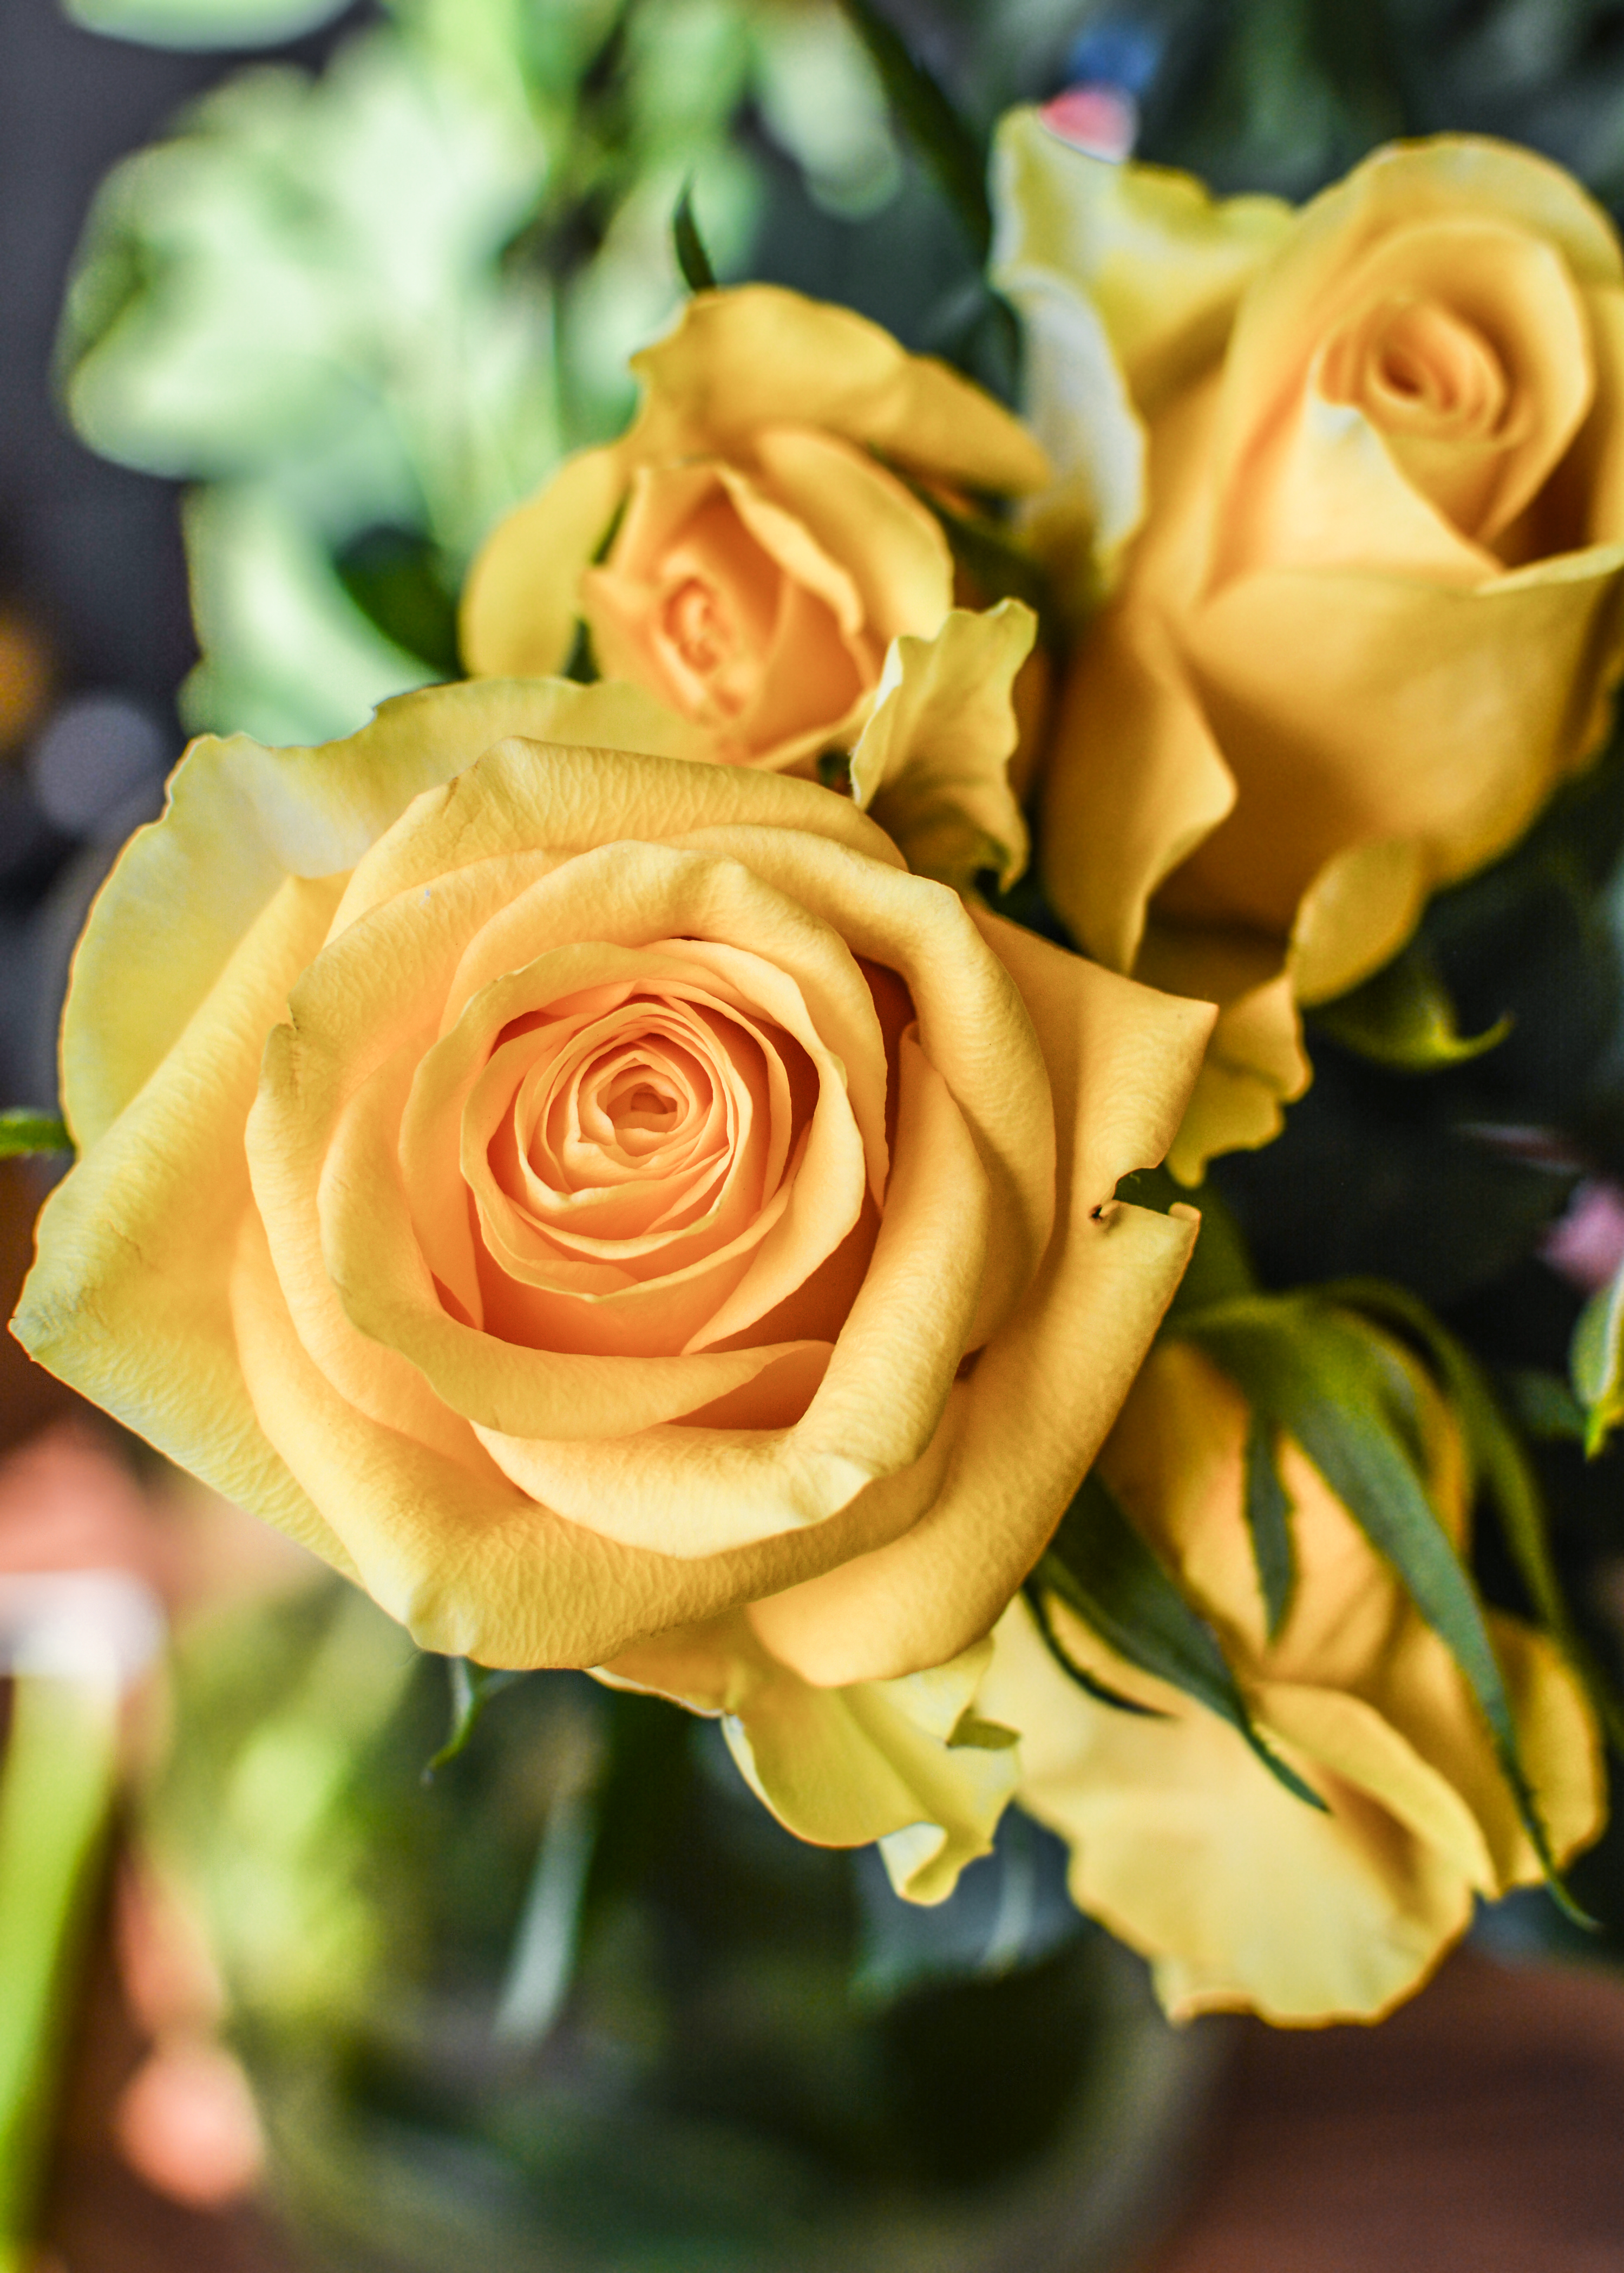
rose, flower, anniversary, romance, gift, petal, romantic, blooming, floral, pastel, spring, bloom, blossom, nature, decoration, plant, background, gardening, fresh, rose family, yellow, flowering plant, garden roses, rose order, floristry, flora, close up, flower arranging, cut flowers, flower bouquet, floribunda, rosa centifolia, floral design, computer wallpaper, peach